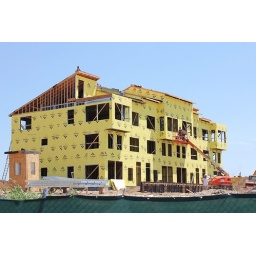
building a motel by the beach to swipe peoples CA$H